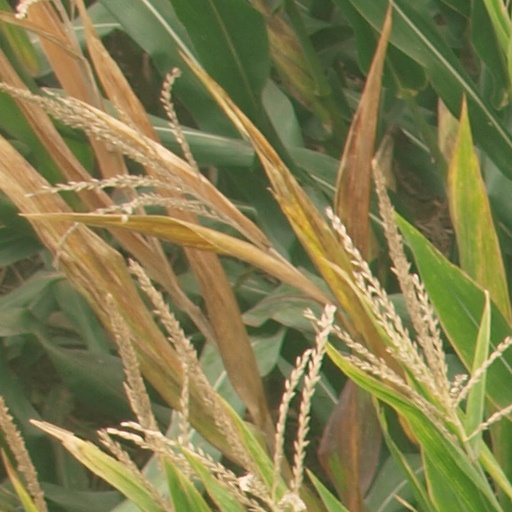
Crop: maize; corn